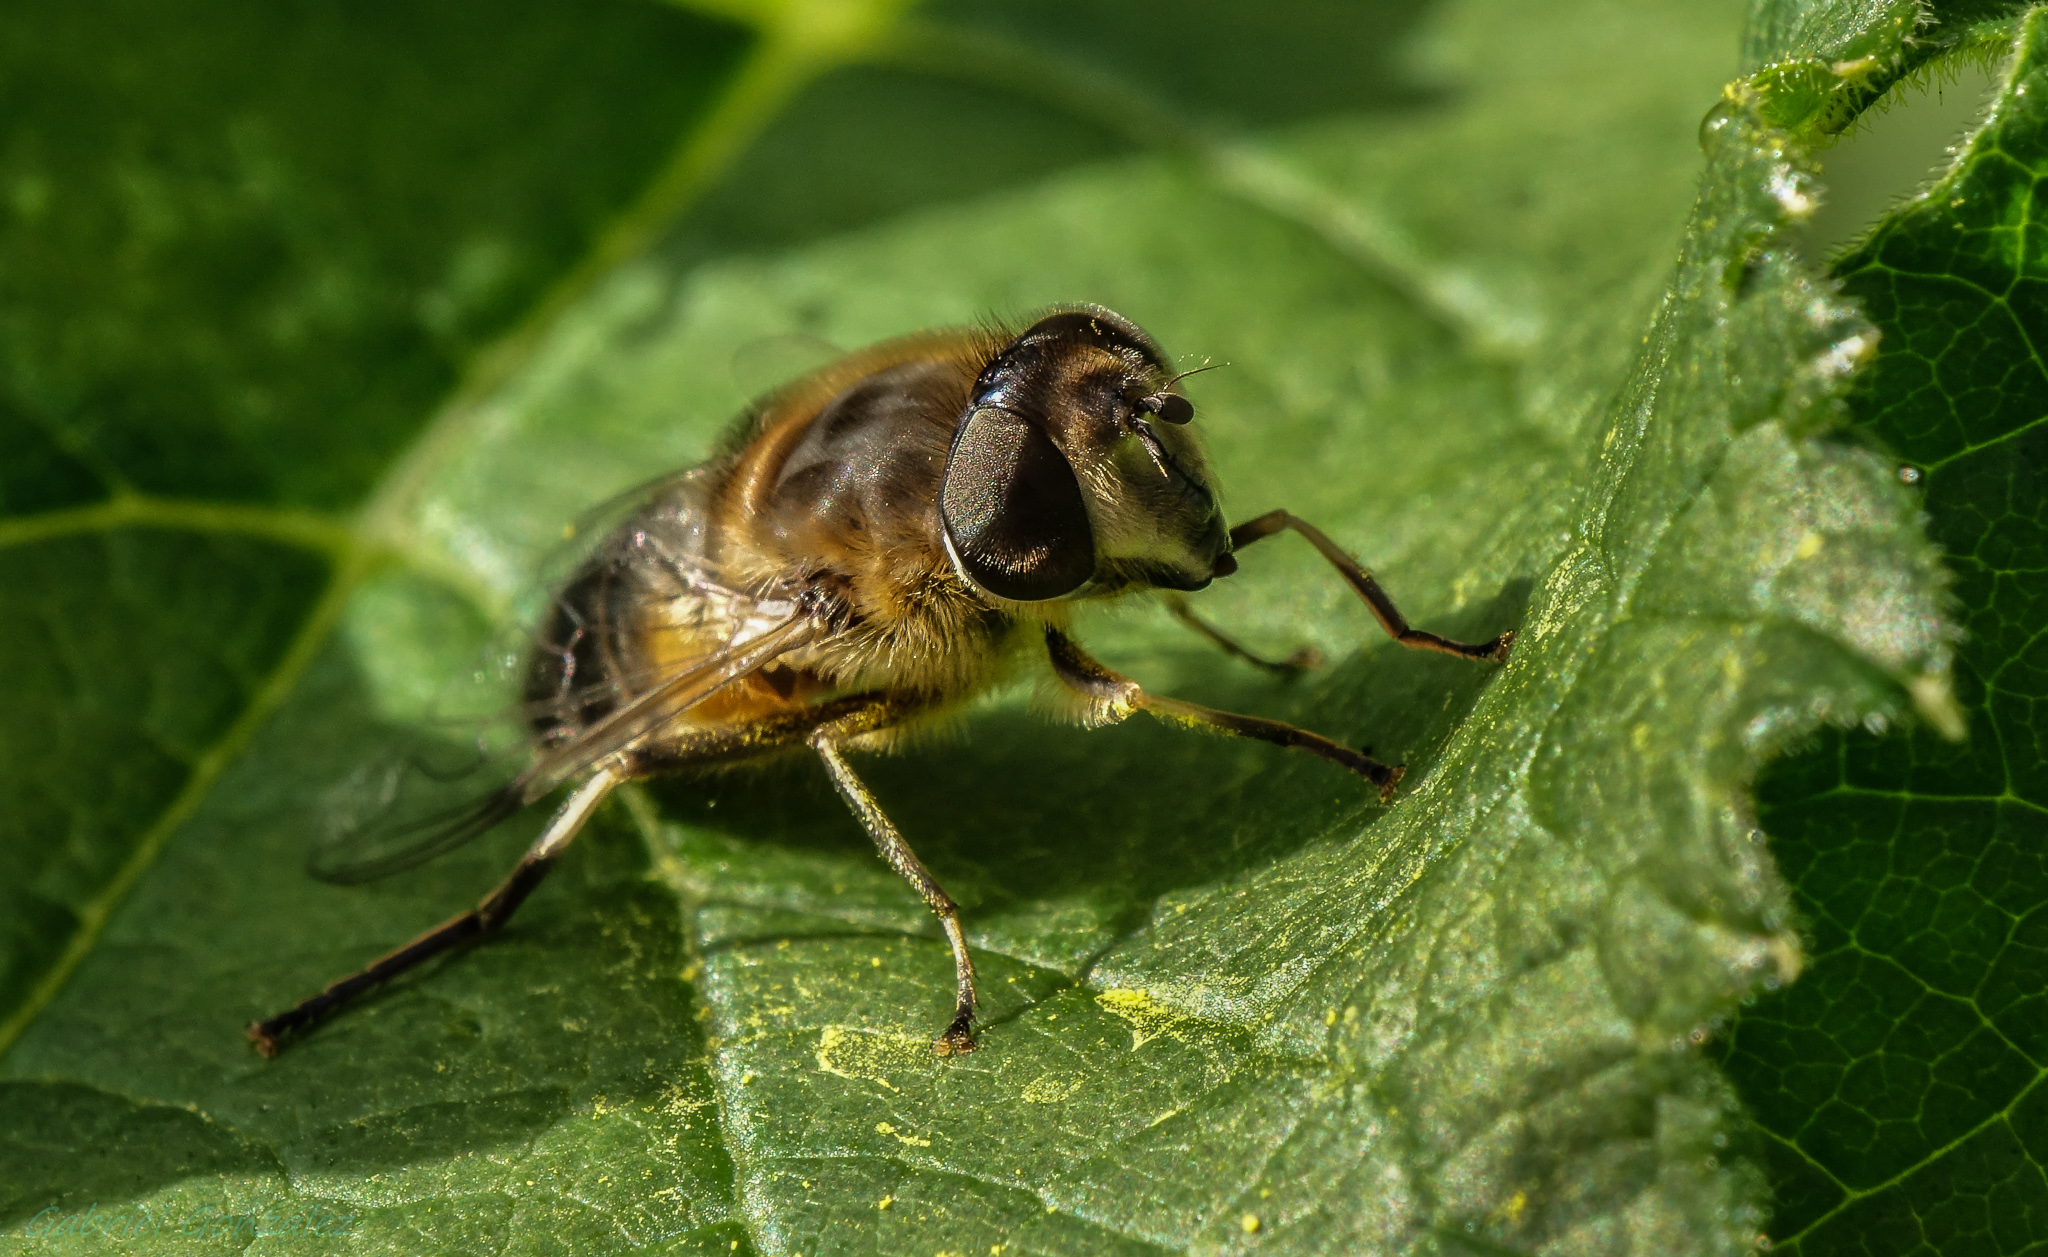
nature, photography, flower, fly, green, insect, macro, fauna, invertebrate, close up, animals, ggl1, gaby1, xovesphoto, animales, sonyrx10, rx10, gphoto, gabrielcorua, xelodegalicia, macro photography, arthropod, leaf beetle, membrane winged insect